Supporters of FC Barcelona

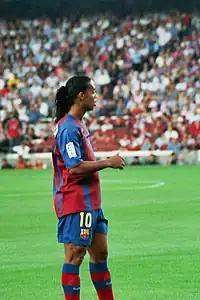
Ronaldinho has been credited for the global rise in supporters during his time at the club.

In 1975, the death of Franco marked the beginning of Spain's transition into a democracy and four years later, Josep Lluís Núñez became the first elected president of FC Barcelona. Since then, the members of Barcelona, called "socis", have elected a club president.